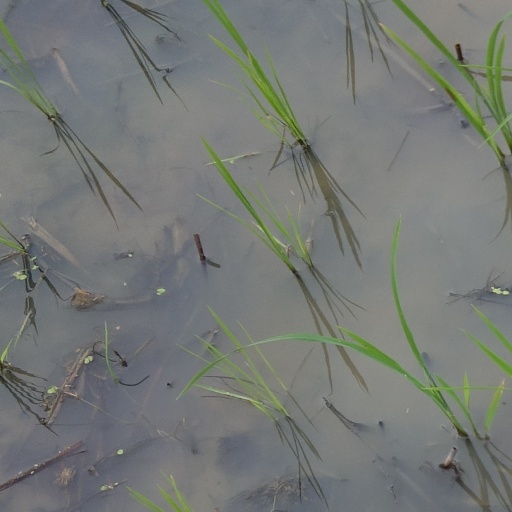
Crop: rice